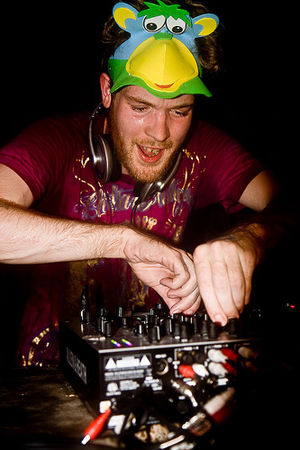
Rusko
Christopher Mercer, bedre kendt som Rusko er en Dubstep-producer/dj fra Storbritannien.